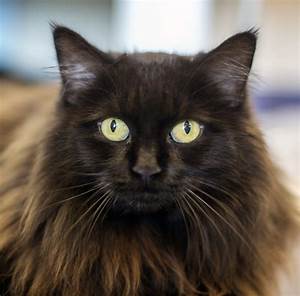
Label: cat